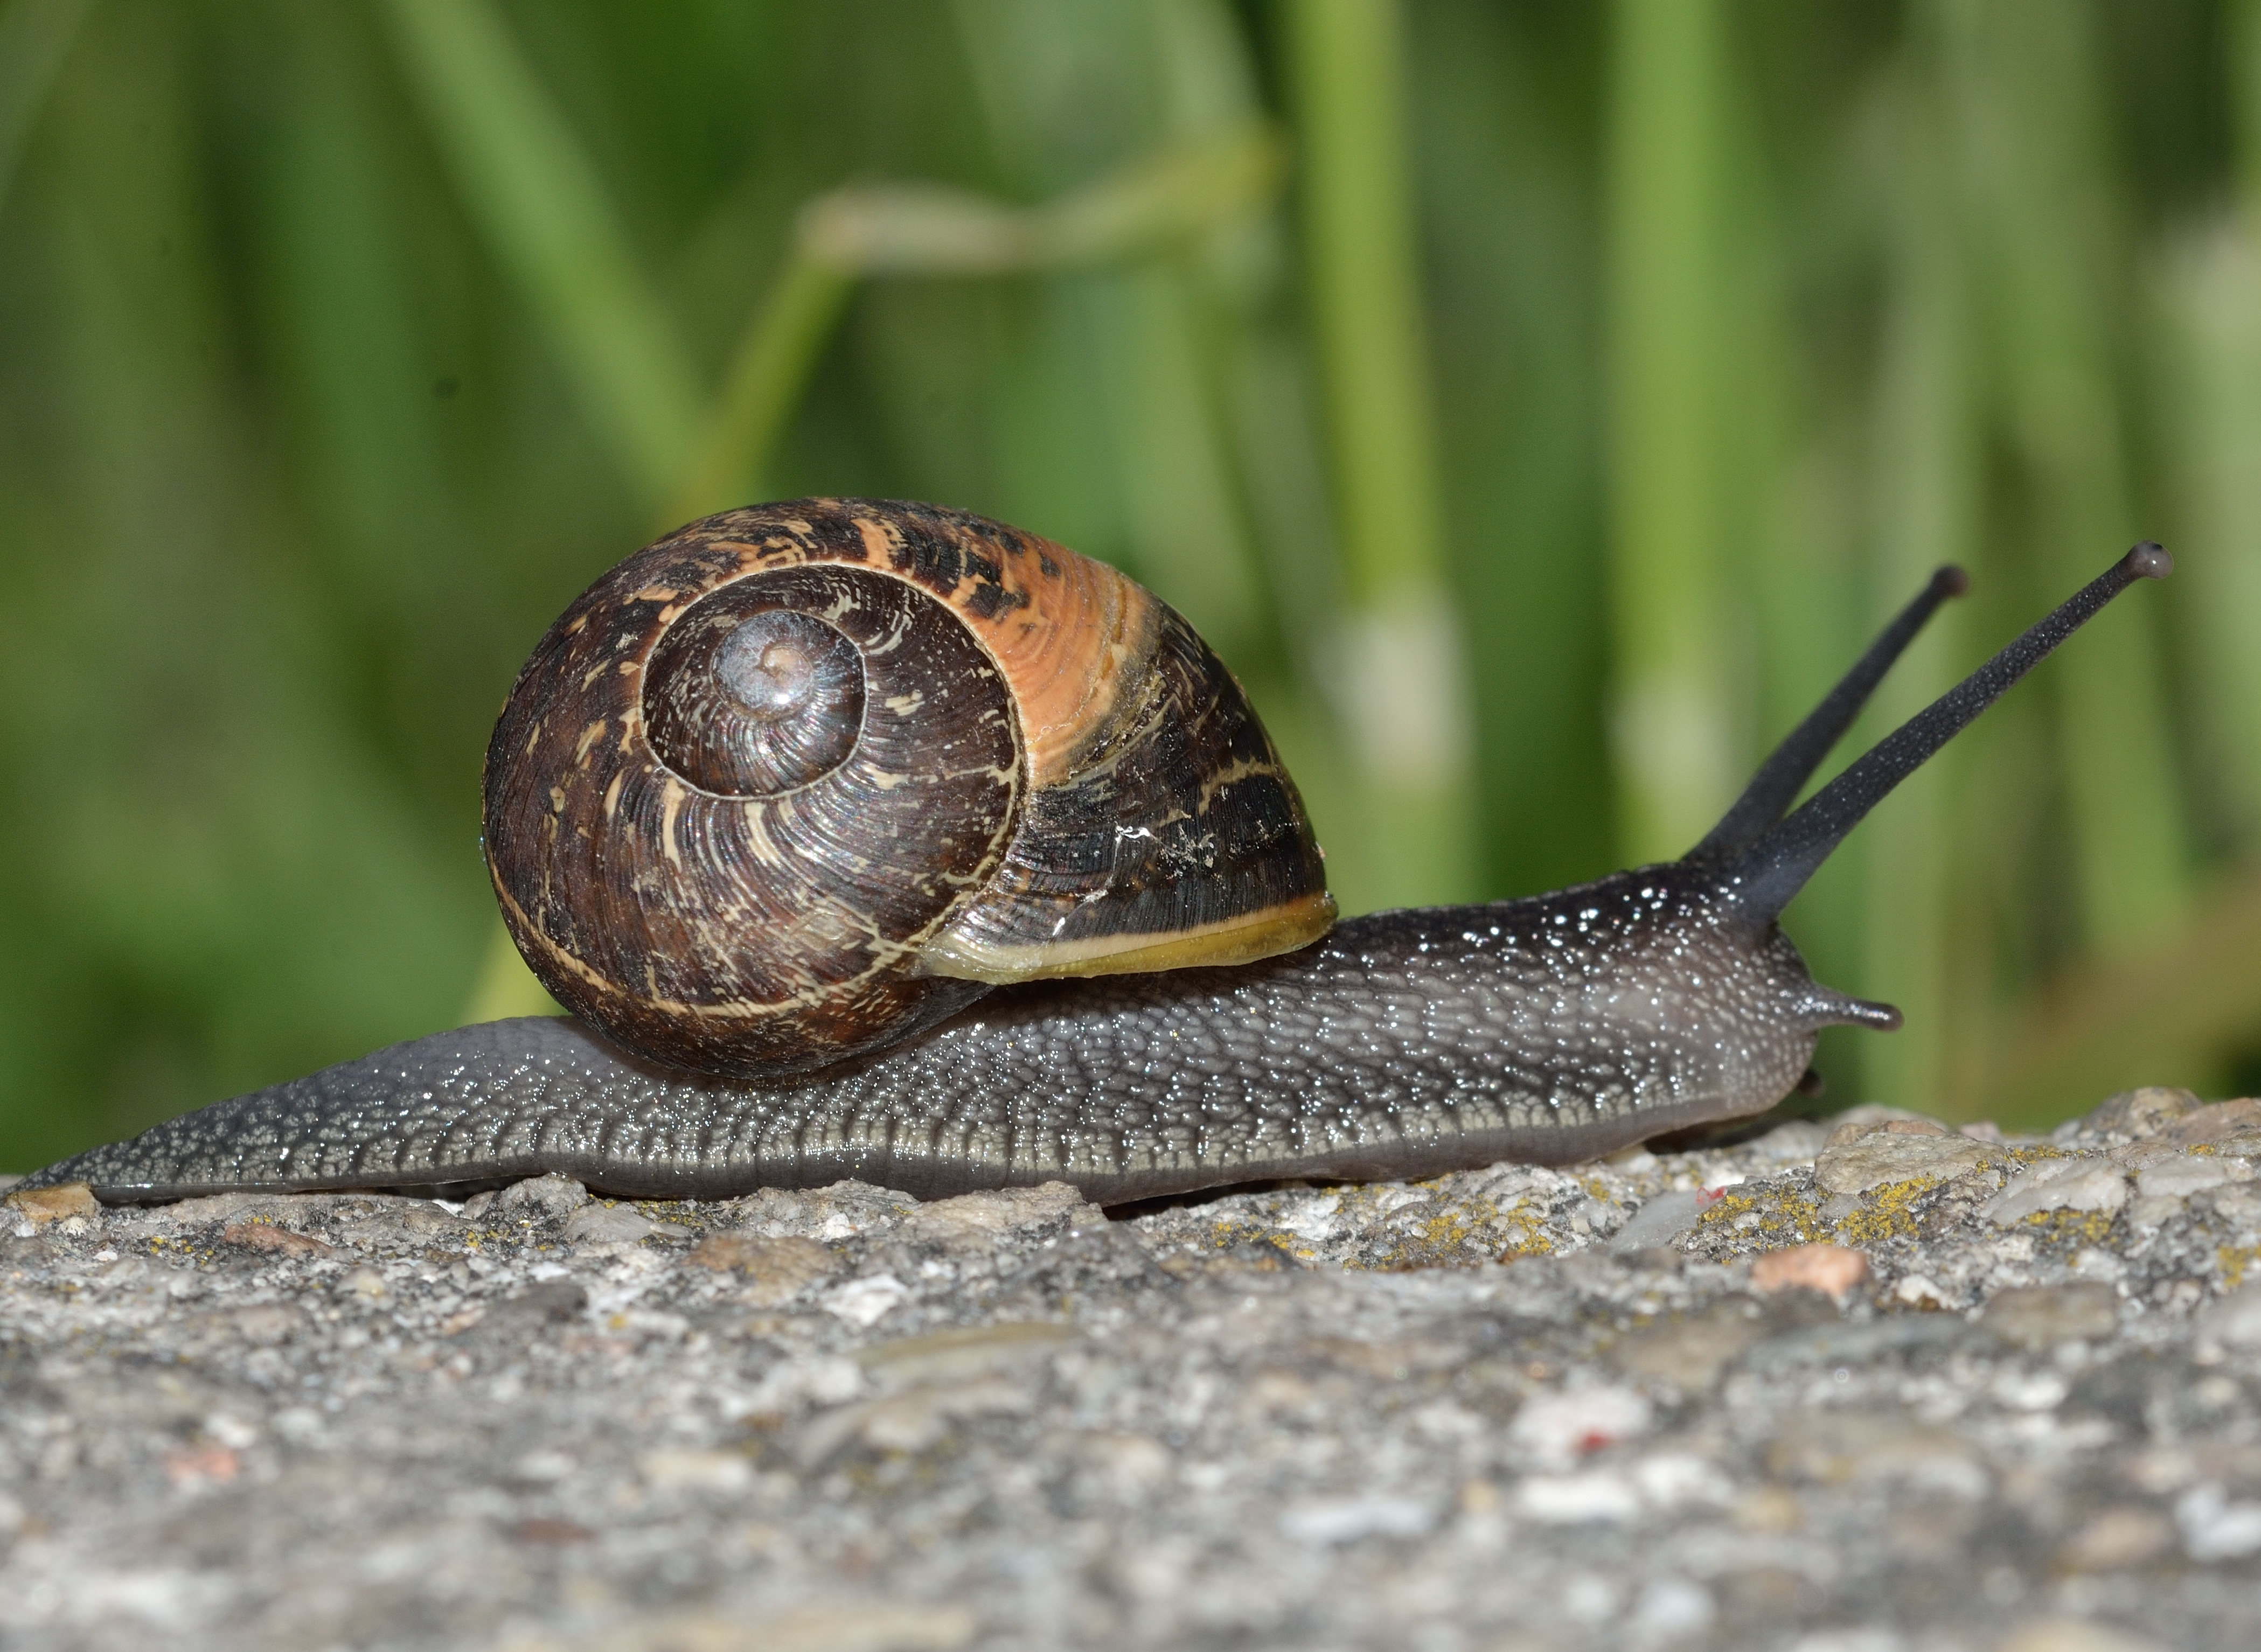
wildlife, fauna, invertebrate, close up, snail, invertebrates, molluscs, mollusc, schnecken, macro photography, sea snail, snails and slugs